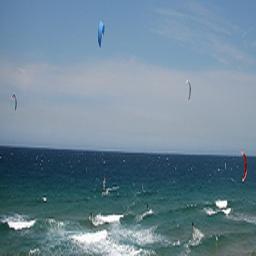
several people surfing in the ocean with colorful sails
A view of several people engaging in a water sport in the ocean.
A view of the ocean with many people para sailing.
A group of people in the water with kites.
Several people who are windsurfing in a body of water.